Galileo Ferraris

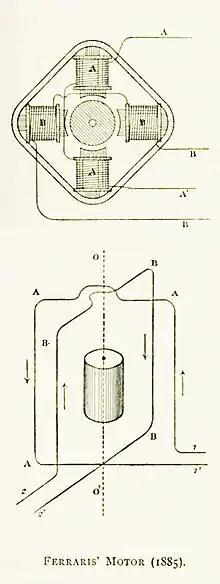
The first AC motor in the world of Italian physicist Galileo Ferraris

Born at Livorno Vercellese (Kingdom of Sardinia), Ferraris gained a master's degree in engineering and became an assistant of technical physics near the Regal Italian Industrial Museum. Ferraris independently researched the rotary magnetic field in 1885. Ferraris experimented with different types of asynchronous electric motors. The research and his studies resulted in the development of an alternator, which may be thought of as an alternating-current motor operating in reverse, so as to convert mechanical (rotating) power into electric power (as alternating current).